Menaka (actress)

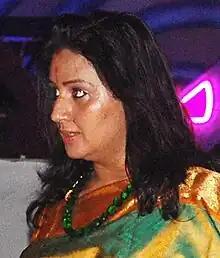

Menaka Suresh, (born Padmavathi Iyengar) known mononymously as Menaka, is an Indian actress and film producer. She made her debut in the 1980 Tamil film "Ramayi Vayasukku Vanthutta". In an acting career spanning from 1980 to 1987, Menaka appeared in over 125 films as a heroine, mostly in Malayalam. She also appeared in few Tamil, Telugu, Kannada and Hindi films. She married Malayalam film producer G. Suresh Kumar. After 19 years, she made a comeback through the television serial "Kaliveedu". At 8th SIIMA, she received SIIMA Lifetime Achievement Award.